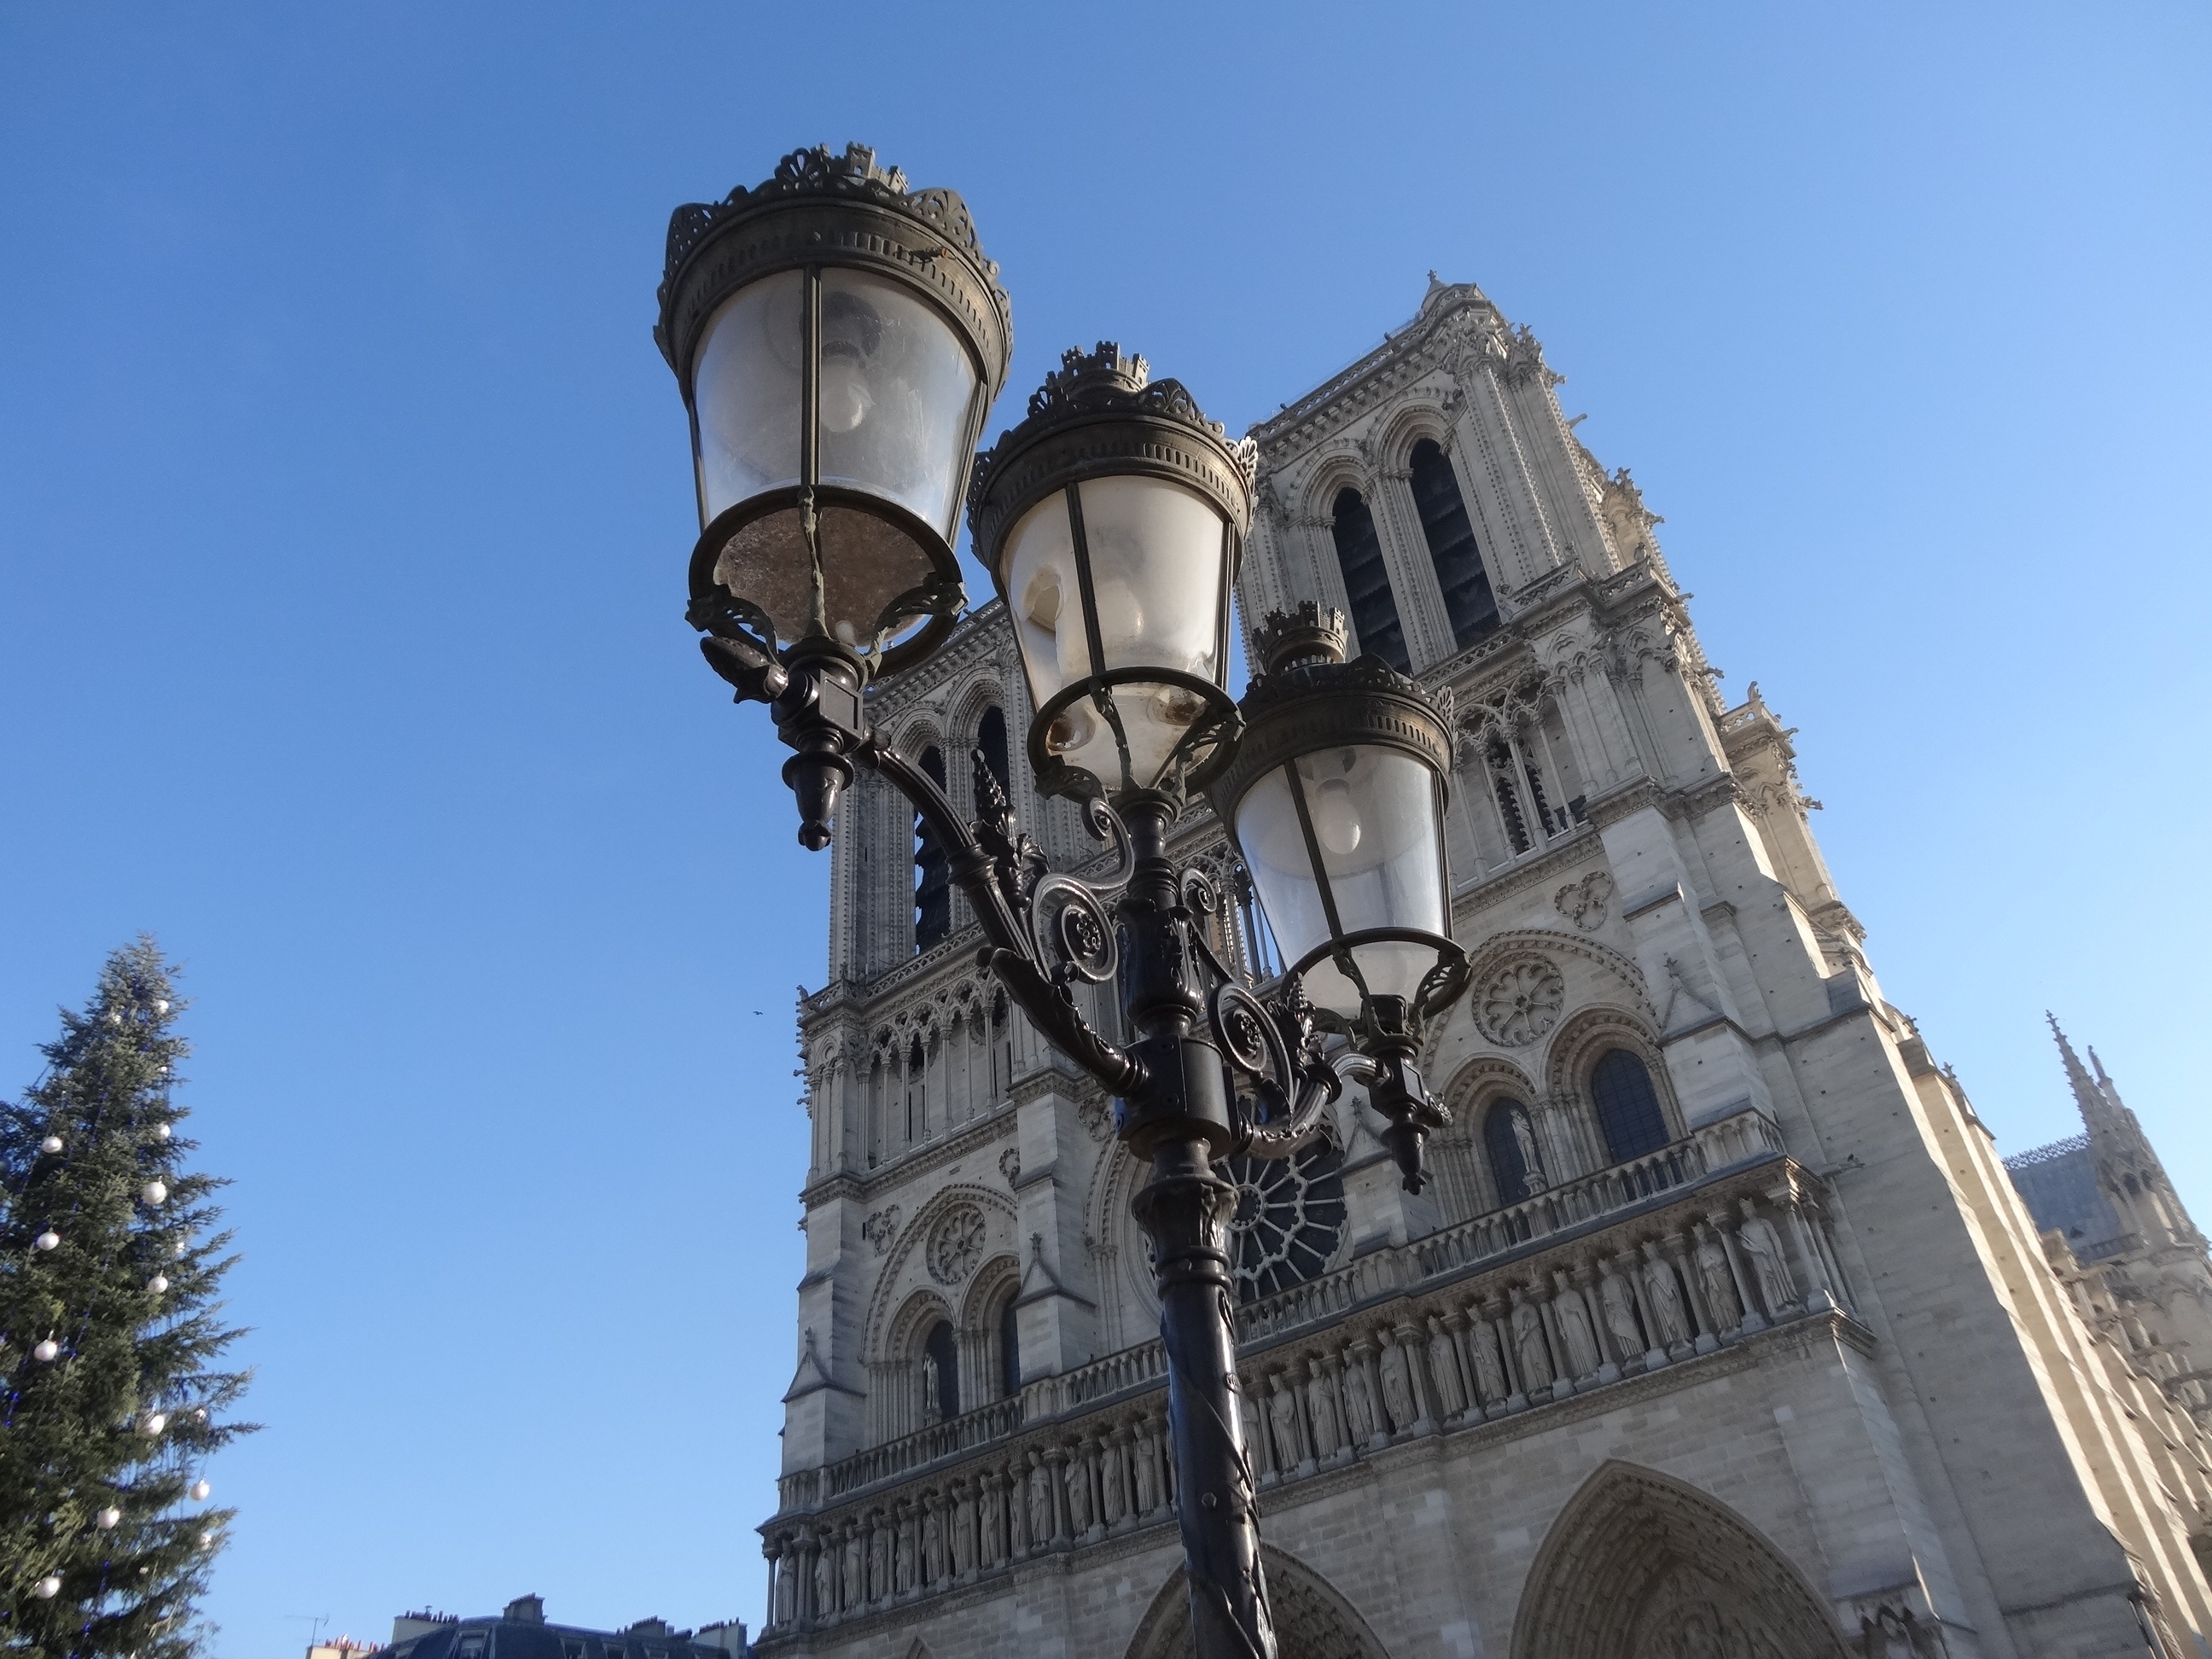
paris, monument, france, tower, landmark, attraction, spire, notre dame